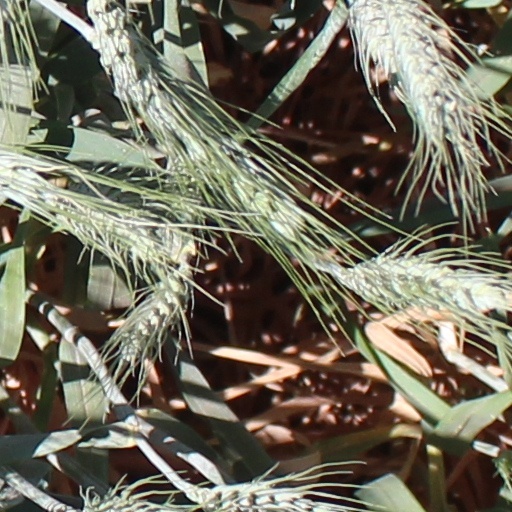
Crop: wheat